Ajla Tomljanović

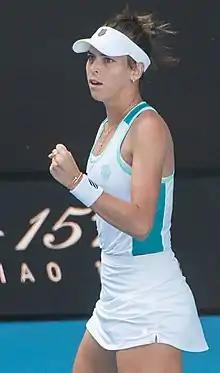
Tomljanović at the 2020 Australian Open

Tomljanović started the 2015 season at the Brisbane International which she entered as a wildcard. In the first round, she scored the biggest win of her career, defeating former world No. 1 and sixth seed, Jelena Janković, in straight sets. She saved two set points in the first set tiebreak on her way to her first-round victory. In the second round, she lost to Elina Svitolina. In Hobart, she was defeated in the first round by Karin Knapp. At the Australian Open, she lost in the second round to 30th seed Varvara Lepchenko.